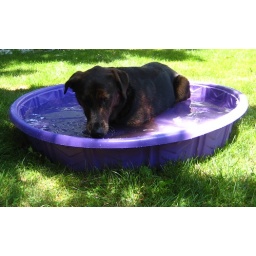
Feels so good, sitting in the water